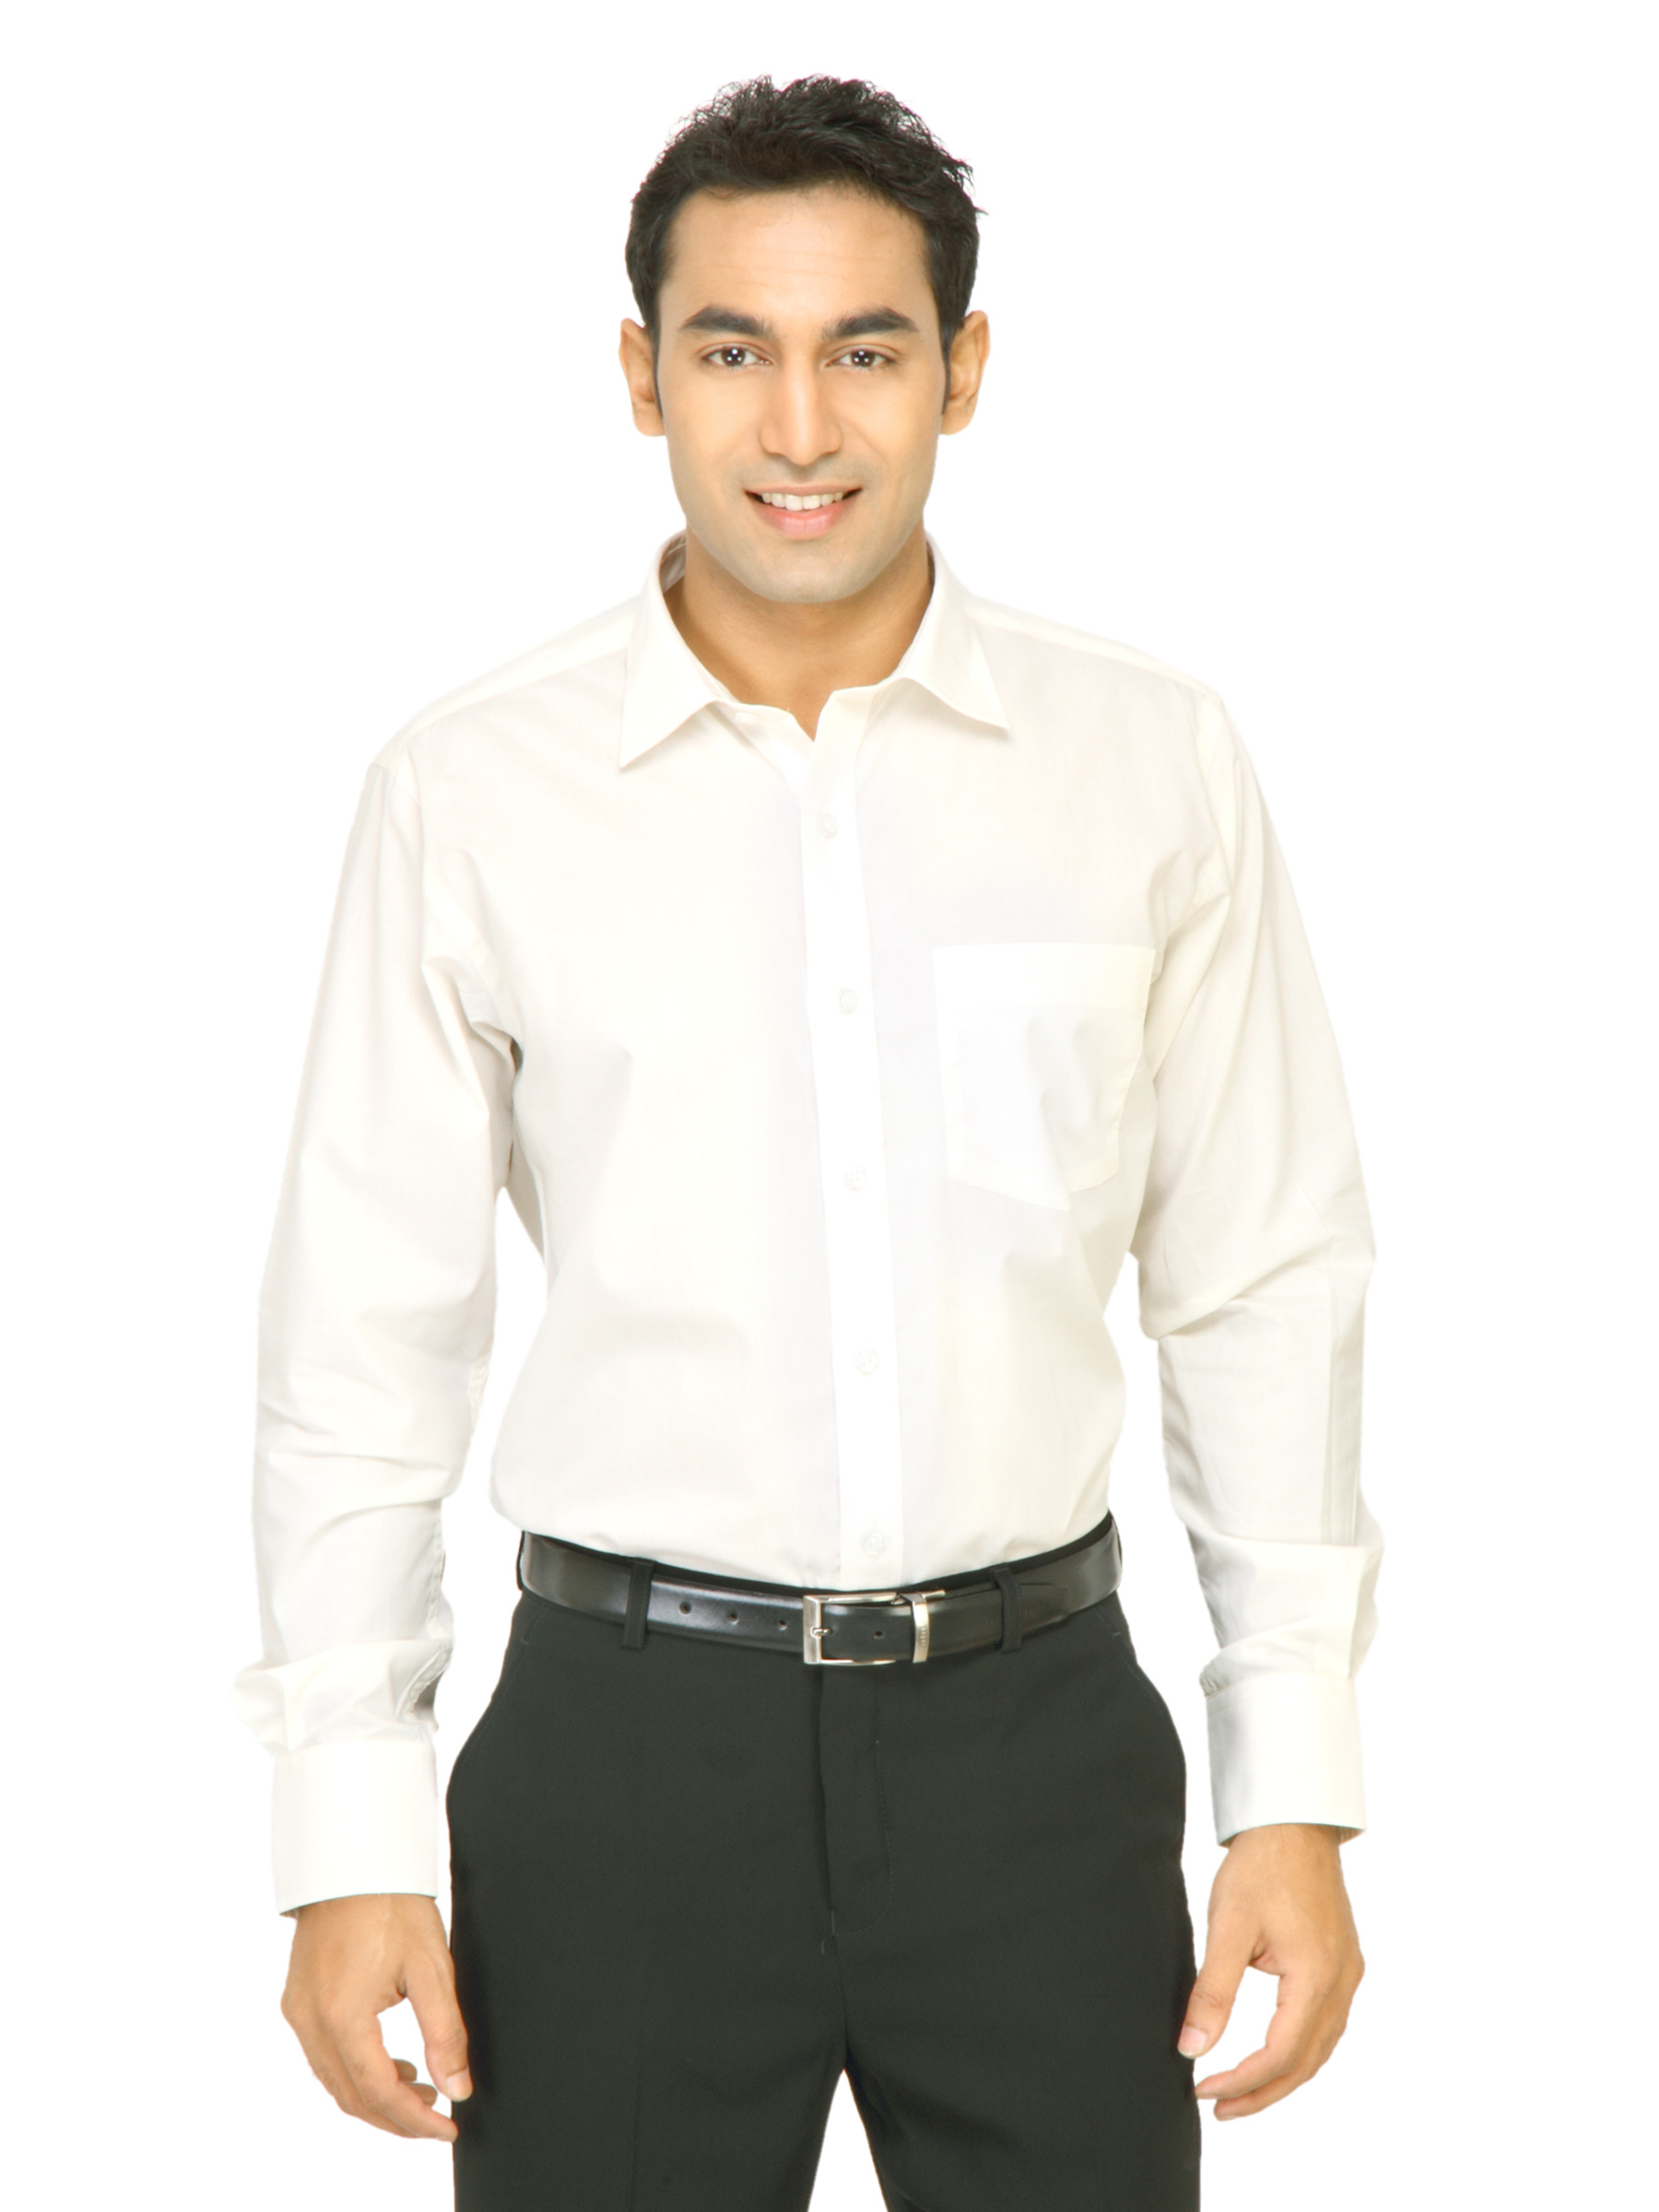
Genesis Off-White Formal Shirt
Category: Apparel / Topwear / Shirts
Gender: Men
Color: Off White
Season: Winter 2011
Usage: Formal